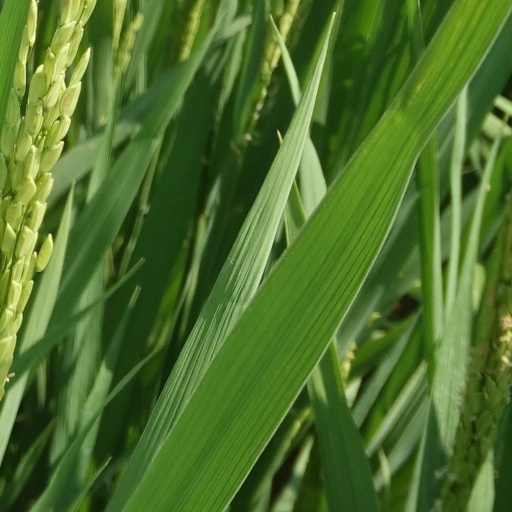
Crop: rice